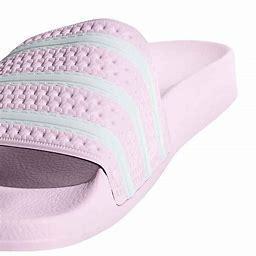
Brand: Adidas
Model: Adilette